Florida State Road 528

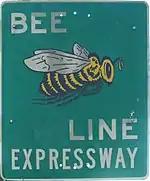
Old Bee Line Expressway sign

Prior to the construction of the Bee Line, State Road 528 was a surface road connecting Interstate 4 with the McCoy Jetport (now Orlando International Airport) and SR 15 (Narcoossee Road). It ran along Sand Lake Road (now State Road 482) from I-4 east to Orange Blossom Trail (US 17/US 92/US 441, SR 500/SR 600), where it turned south to reach Landstreet Road. Landstreet Road took SR 528 to Orange Avenue (SR 527) at Taft, where SR 528 turned back north to McCoy Road. McCoy Road led east past the north entrance to the Jetport to SR 15; part of this is now SR 482, while part of McCoy Road from about east of SR 527 now serves as a frontage road to the Beachline Expressway.